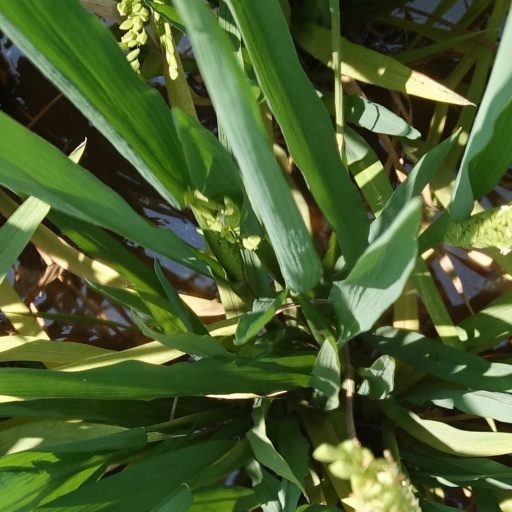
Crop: rice